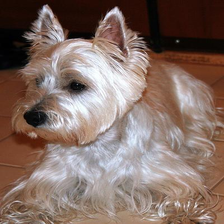
Species: dog
Breed: scottish terrier